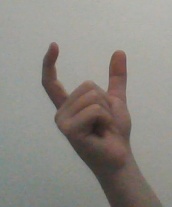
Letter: nun